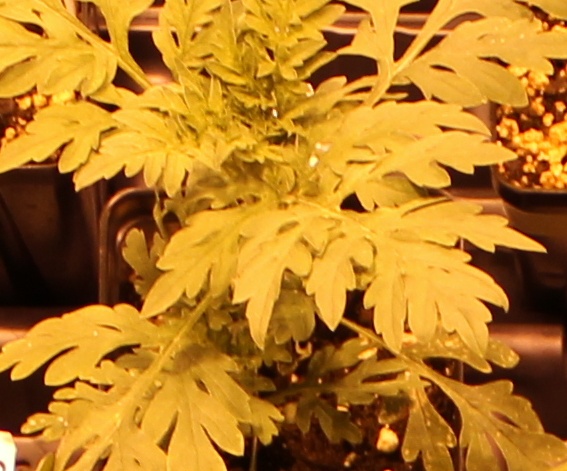
Label: Ragweed